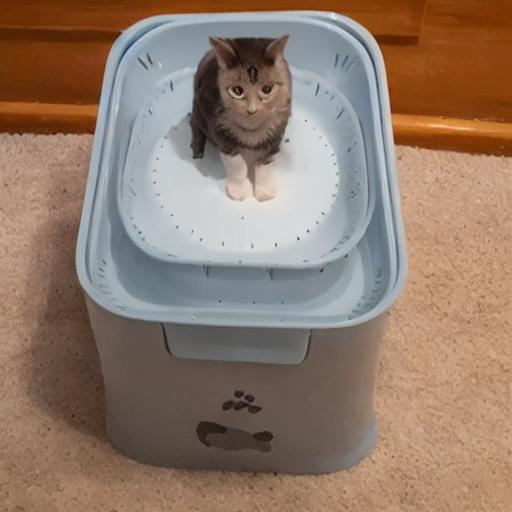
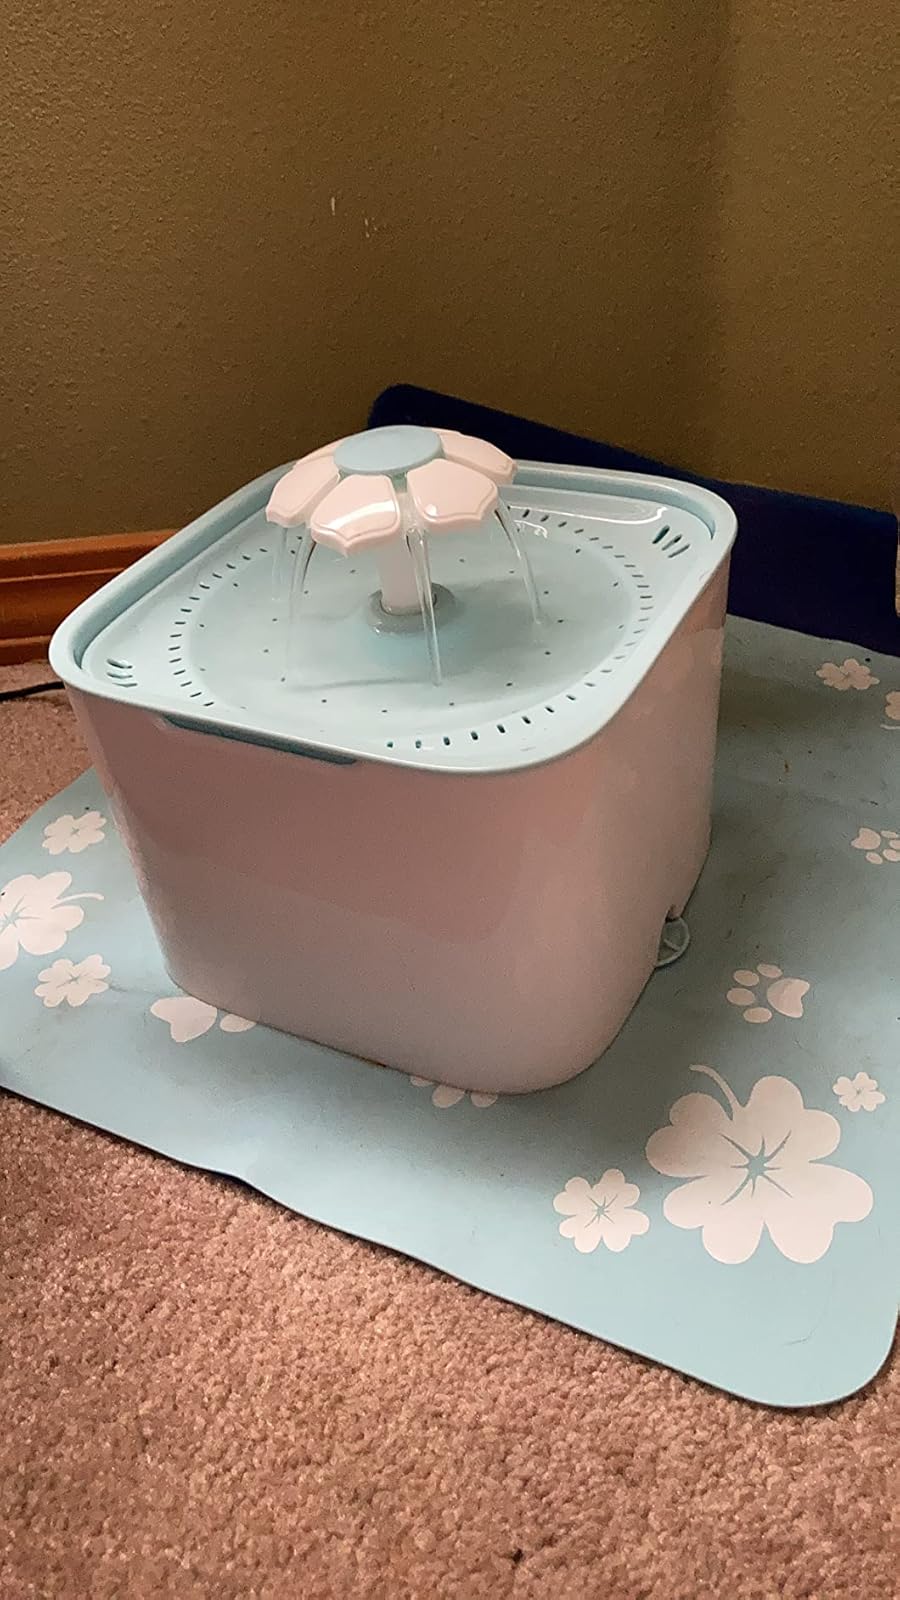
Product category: items_bowl
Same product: no